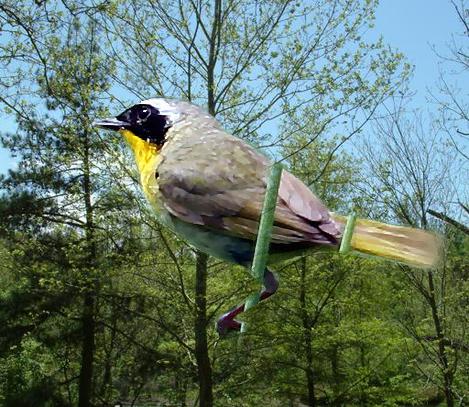
Bird species: Common_Yellowthroat
Bird type: landbird
Background: land